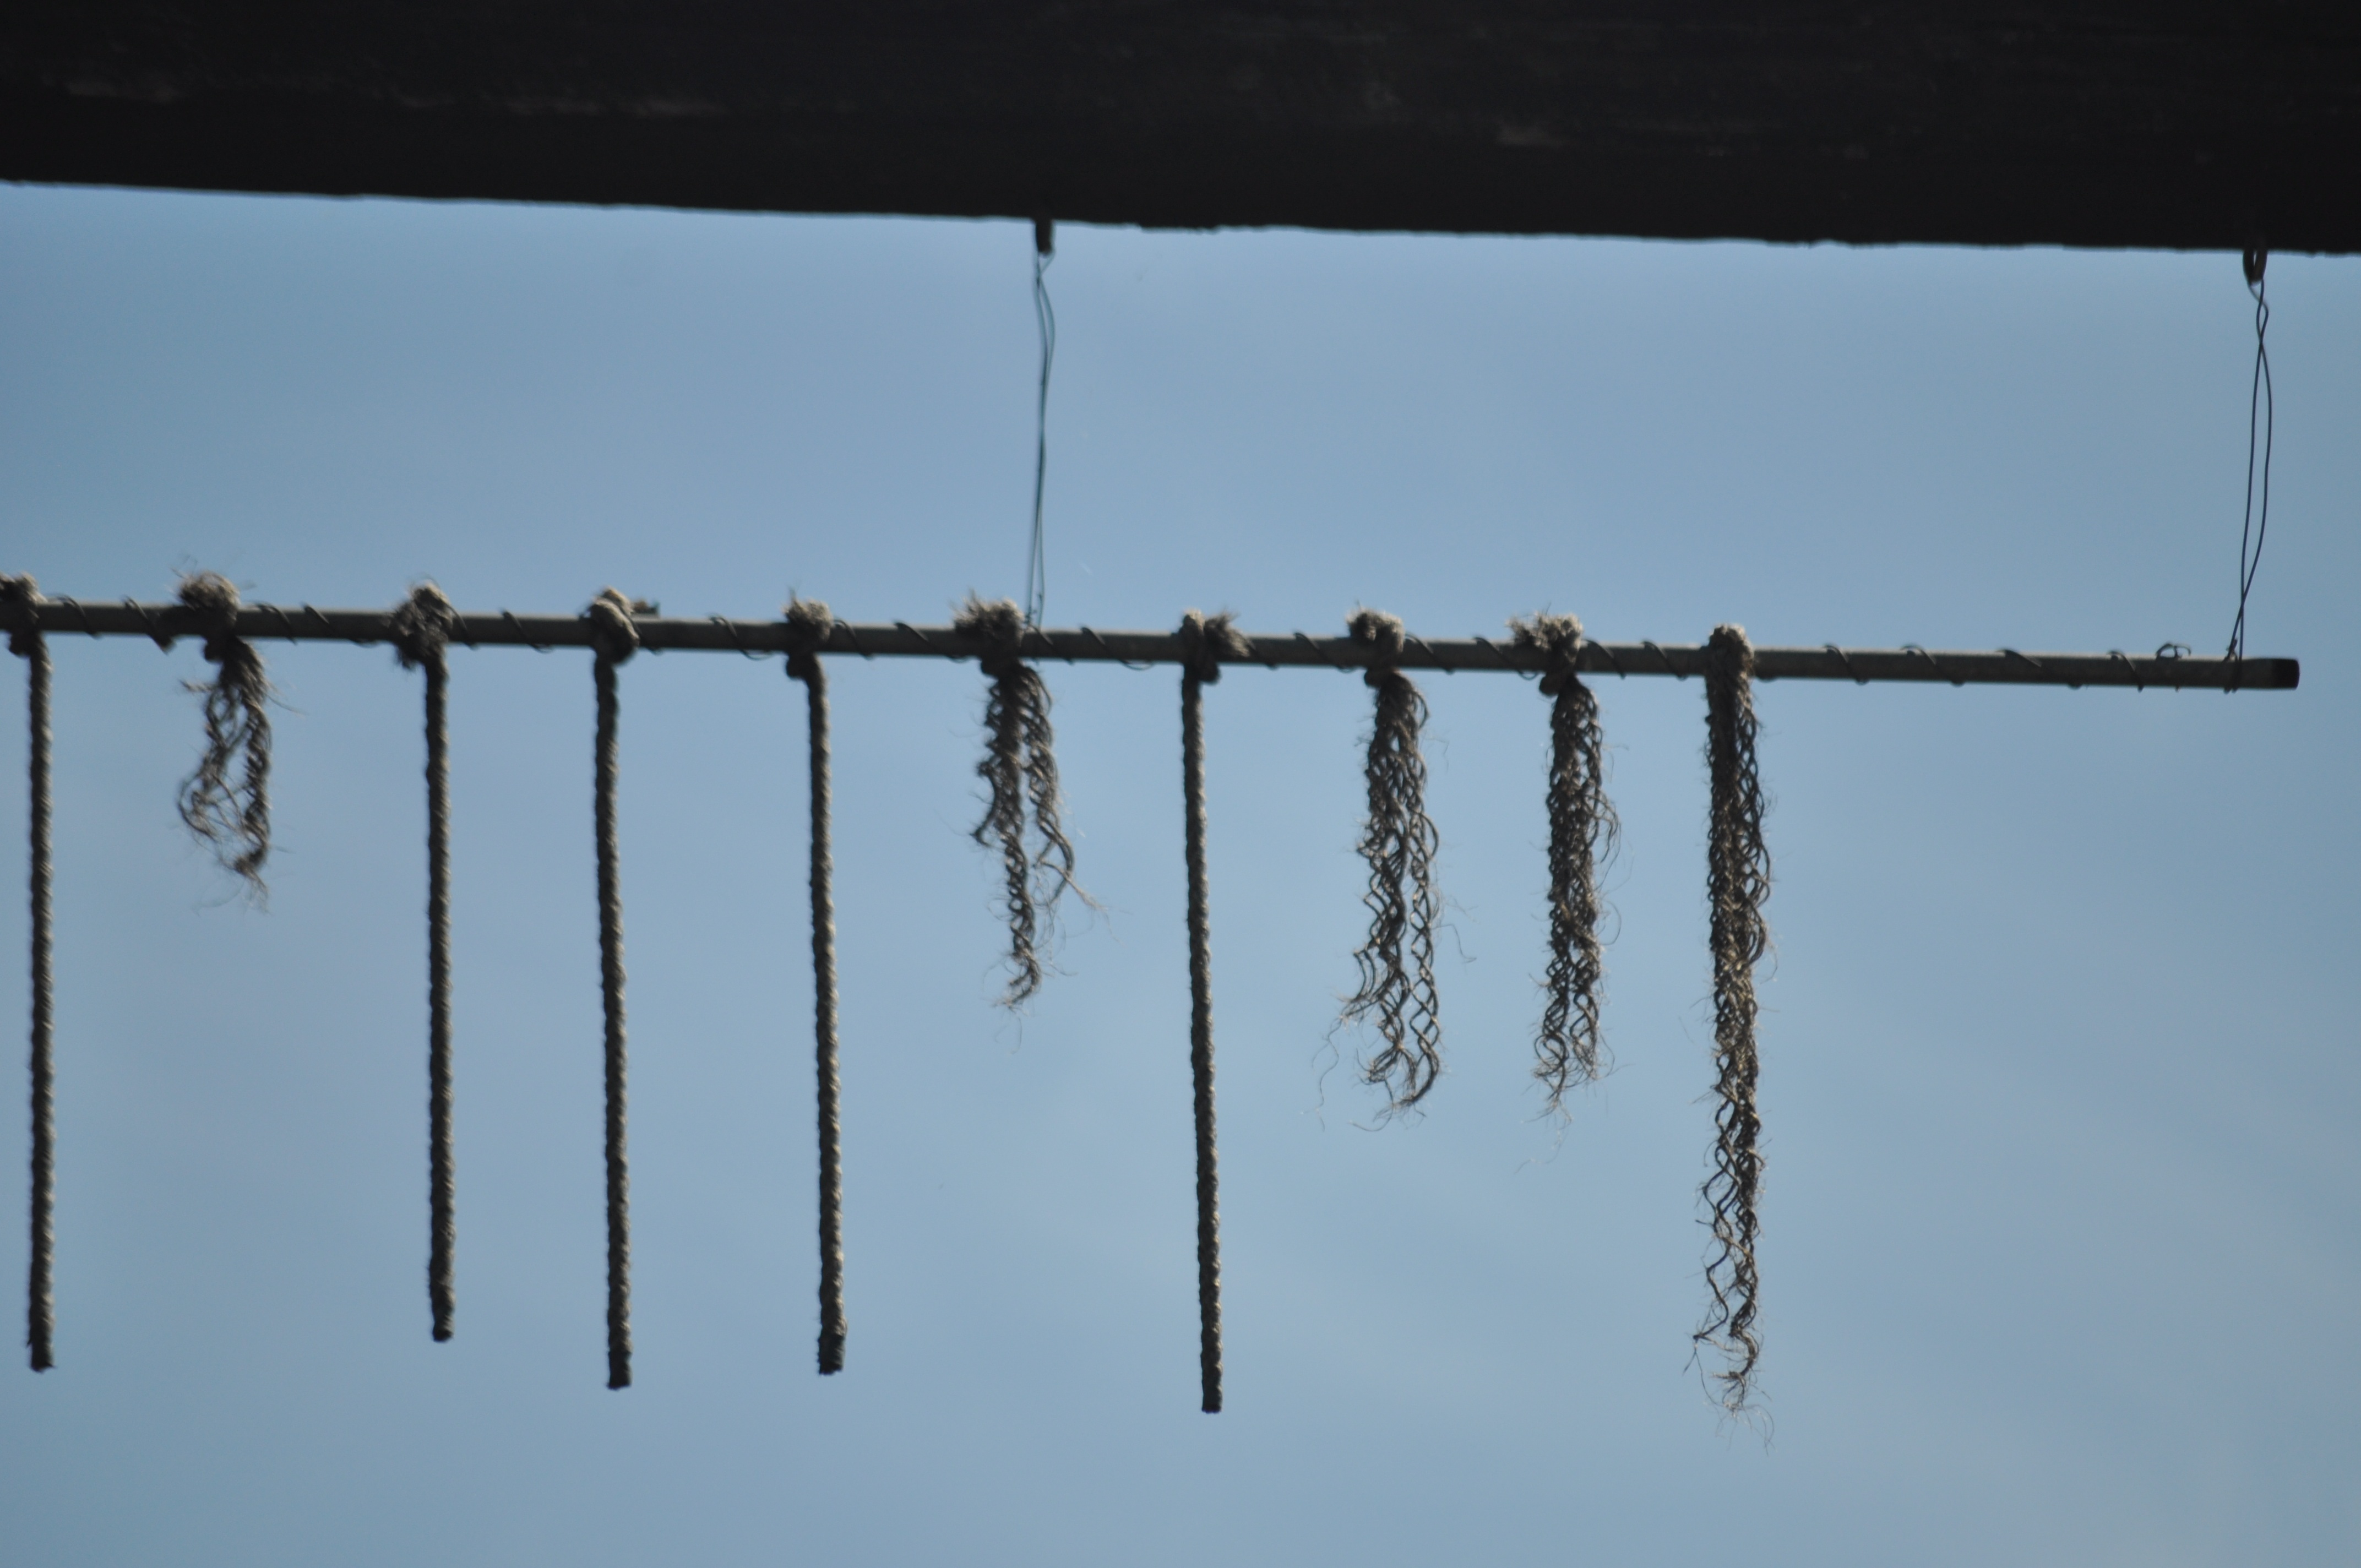
branch, snow, winter, wing, fence, barbed wire, ice, line, mast, electricity, lighting, twig, icicle, shape, outdoor structure, wire fencing, home fencing